Igor Butman

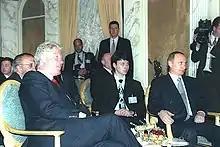
Vladimir Putin and Bill Clinton at a concert of jazz orchestras directed by Oleg Lundstrem and Igor Butman, Moscow, June 2000

One of the Butman’s accomplishments as a producer is "The Triumph of Jazz", a festival which takes place annually in the biggest concert halls of Russia. Participants of the fest have included TAKE 6, Elvin Jones, Gary Burton, Gino Vanelli, Toots Thielemans, Larry Corryell, Dee Dee Bridgewater, Joey DeFrancesco etc. The latest festival took place at Svetlanovsky Hall of Moscow International Performing Arts Center and featured Ahmad Jamal Trio, Christian Scott Quintet, Igor Butman Big Band, Andrey Kondakov and Brazil All Stars.